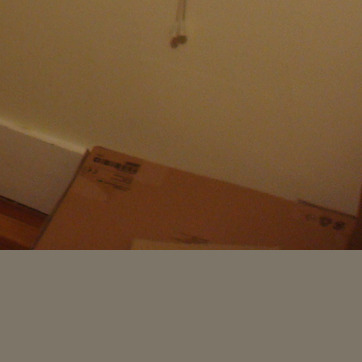
Material: paper